Delta Amacuro

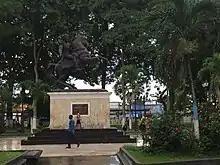
Bolívar Square, Tucupita

According to article 13 of the constitution of the State of Delta Amacuro of 2015 the official language of the State is Spanish but in recognition of the multiethnic and pluricultural condition of the region, the indigenous languages of the State are also official, highlighting in this article the fundamental use of the Warao language. According to article 14 of the same legal text, education in the state will be given in Spanish, but in the indigenous communities it will be accompanied by the respective local language, taking into account the indigenous educators to guarantee a bilingual education.